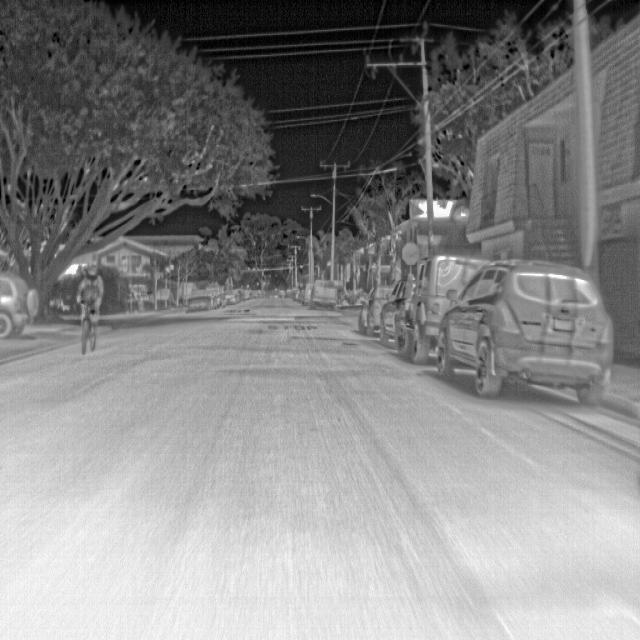
Detected objects:
label: person